St Joseph's College, Trincomalee

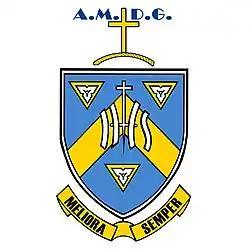
Logo of St.Joseph's College Trincomalee

St. Joseph's College (SJC) is a national school in Trincomalee, Eastern Province, Sri Lanka.